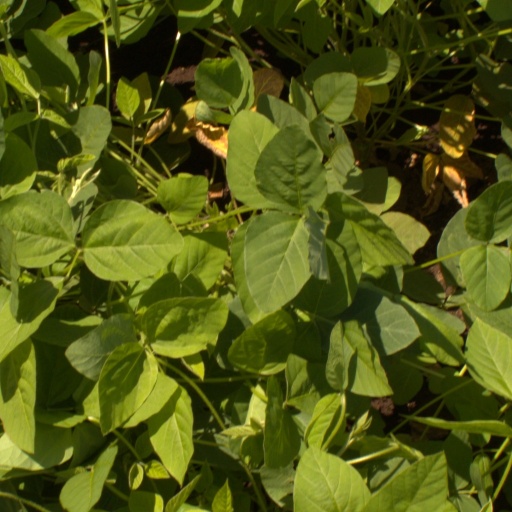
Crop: soybean